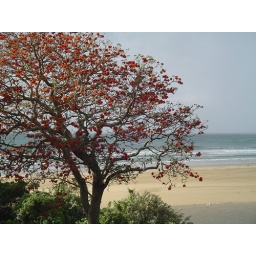
tree by beach